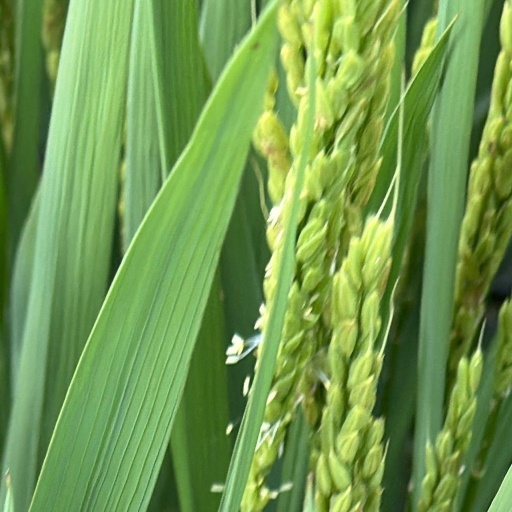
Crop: rice